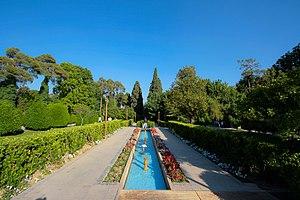
Le jardin d'Eram est un jardin persan historique situé à Chiraz, en Iran. 한국어: 에람 정원(페르시아어: باغ ارم)의 '에람'은 이란어로 낙원을 의미한다. 이 정원의 아름다움으로 붙여진 이름인데 사이프러스 나무와 어우러진 공원의 가로수 길에서 시라즈 최고의 공원임을 느낄 수 있다. 해발 1,600m의 고지대라 한여름에도 아주 뜨겁지 않고 겨울에도 서늘한 편이라 자연적인 공원 조성이 이루어지고 있다. Italiano: Detto in persiano باغ ارم, Bāgh Eram, ossia ""giardino del paradiso"", è un vasto giardino concepito durante il XX secolo che ospita al suo interno un palazzo, costruito nell'era Qajar da Mirza Ibrahim Khan. Il complesso fu utilizzato dall'élite feudale e dai capi della provincia di Fars, poi divenne di proprietà dei reali dell'Iran. ქართული: ერამის ბაღი ისტორიული სპარსული ბაღი ირანის ქალაქ შირაზში. სილამაზისა და ესთეტიკური მიმზიდველობის გამო, ერამის ბაღს ხშირად სამოთხეს უწოდებენ. მდებარეობს მდინარე ხოშკის ჩრდილოეთ ნაპირზე, ფარსის პროვინციაში. Қазақша: Эрам бағы Иранның ең әйгілі және ең ежелгі тарихи бақтарының бірі болып саналады.